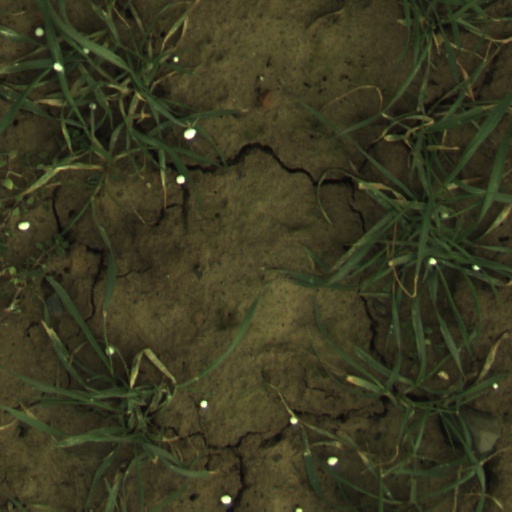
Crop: wheat